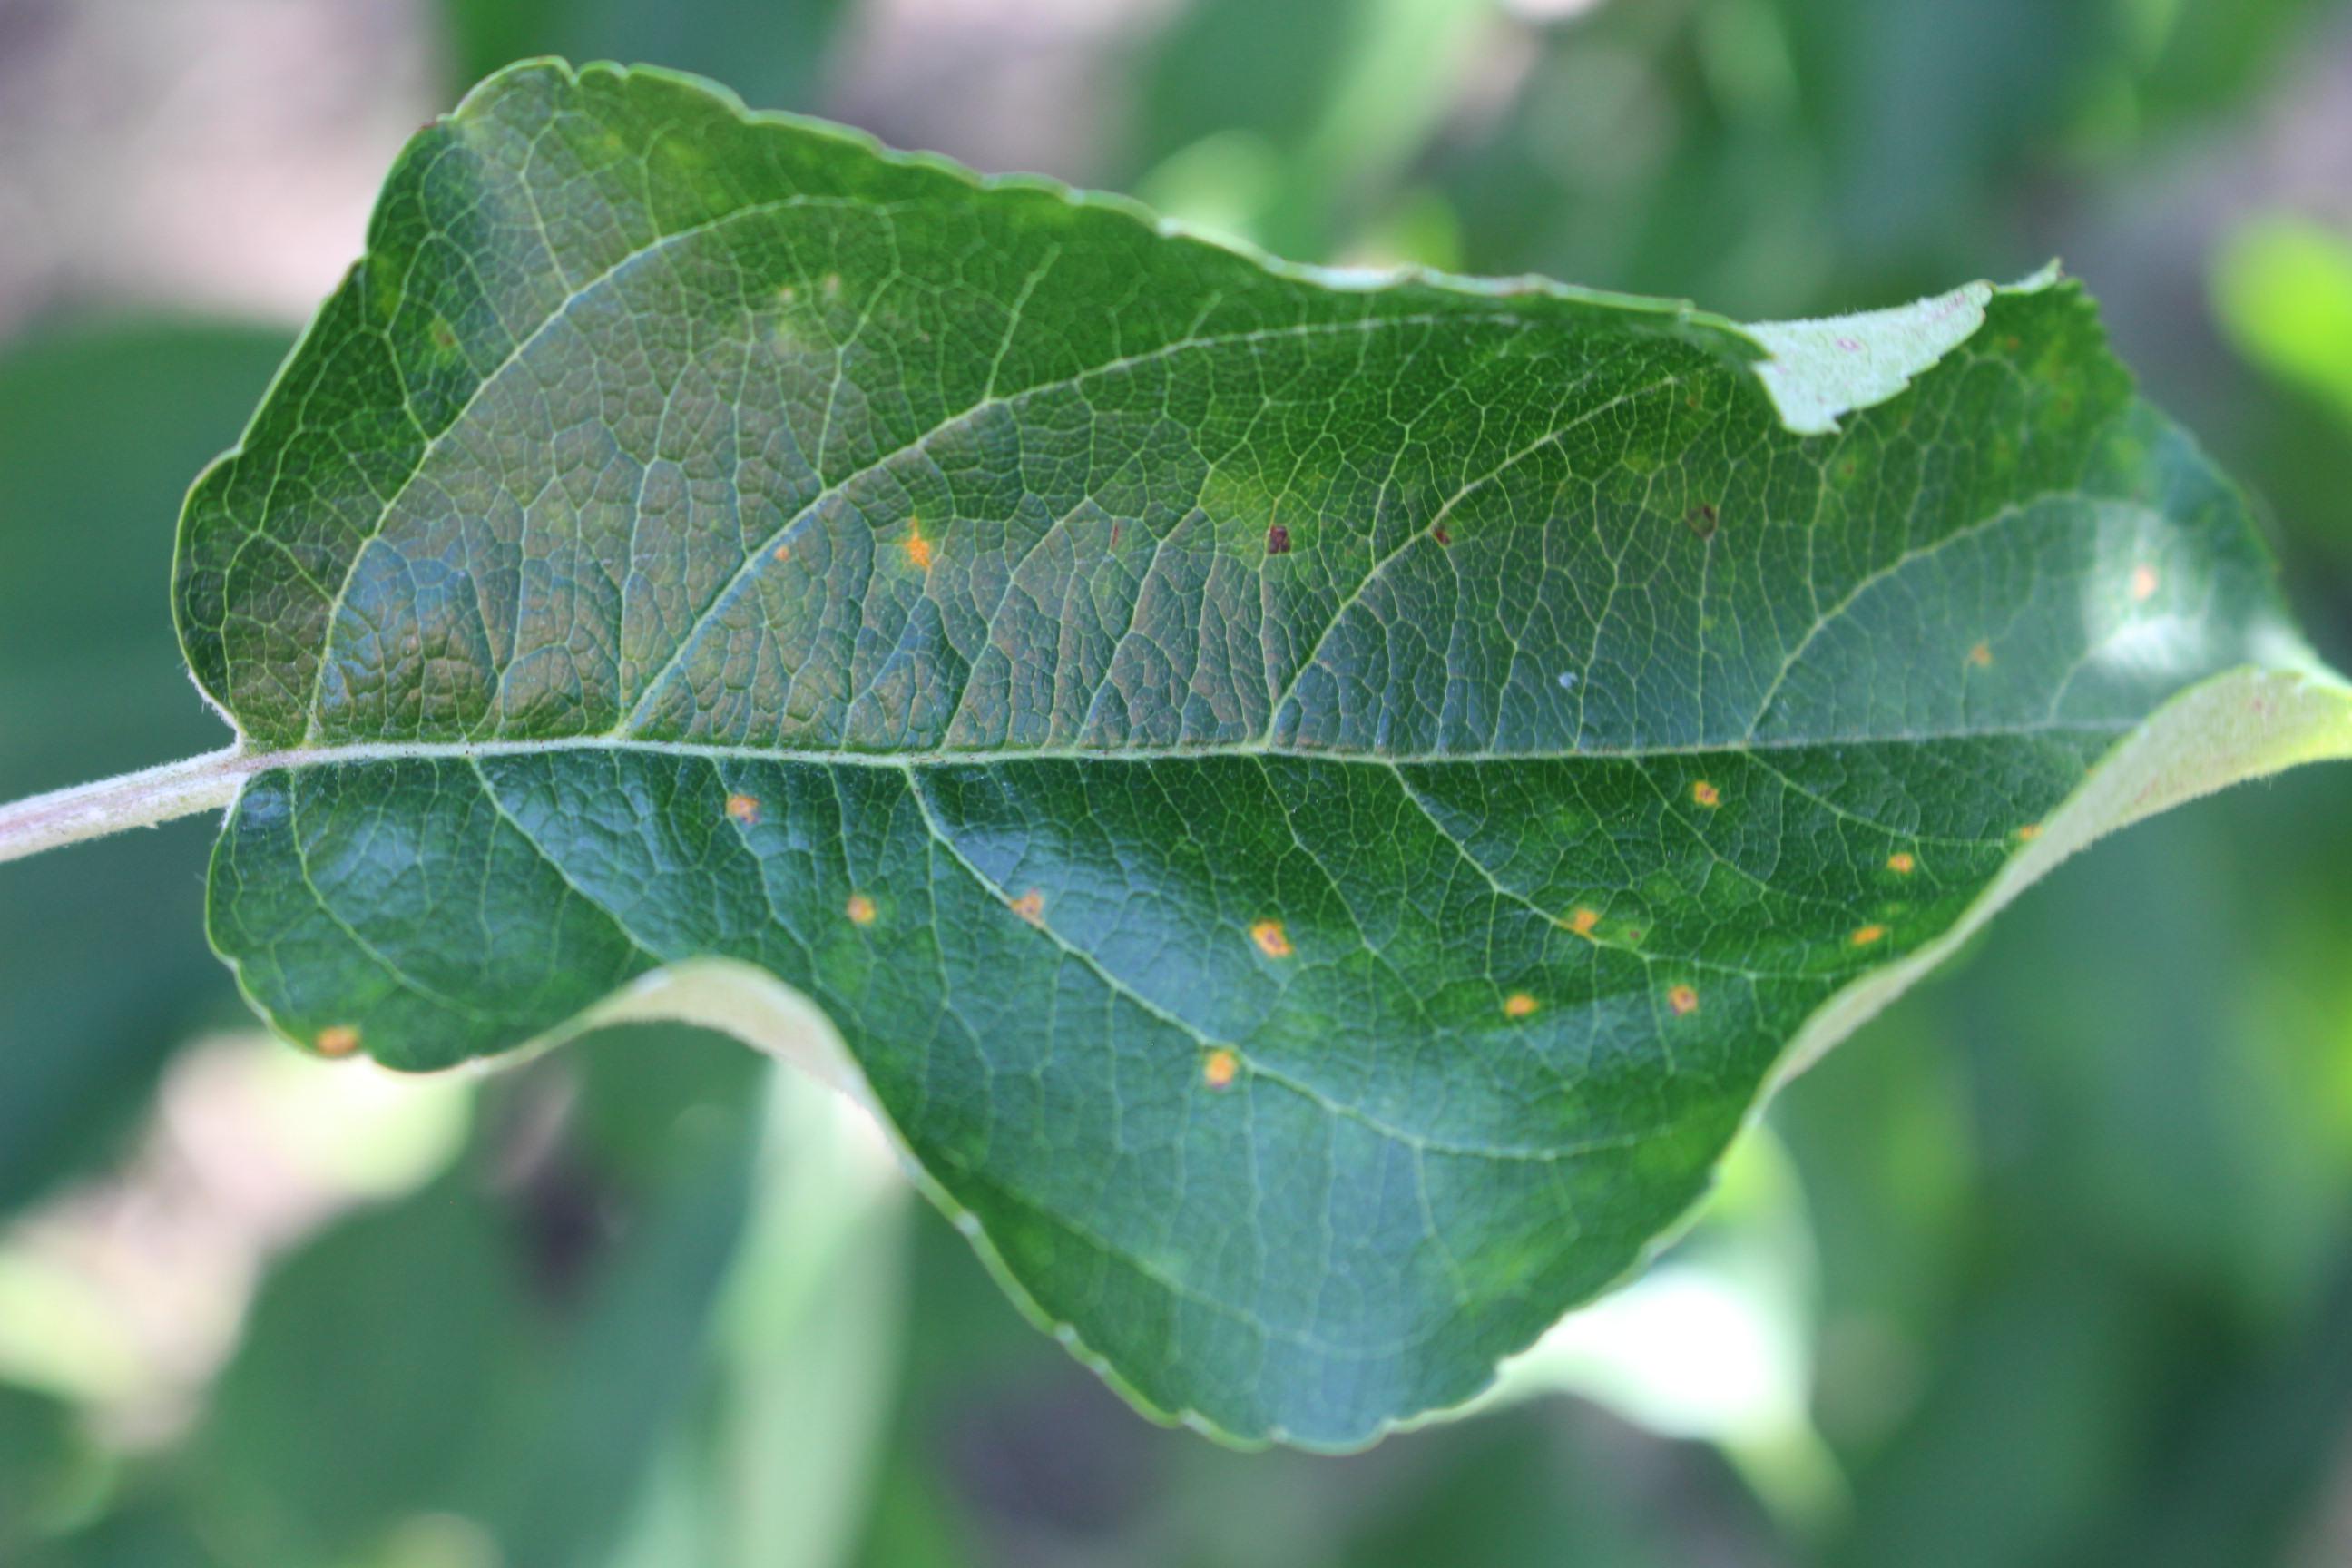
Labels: rust